Prelude to the 2012 Republican Party presidential primaries

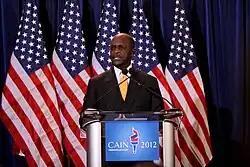
Herman Cain gained frontrunner status in October 2011. He ended his campaign December 3, 2011, after media reports of alleged sexual misconduct surfaced.

Over the summer of 2011, several Republican groups began a nationwide campaign to draft Texas governor Rick Perry to compete for the nomination. Perry began an aggressive networking and fundraising strategy to launch a viable campaign. He depended largely on evangelical Christians as his base, and held a prayer meeting with supporters one week before announcing his campaign. The prayer was held to save "a nation in crisis". His entry on August 14, 2011, garnered tremendous publicity and made him an instant top-tier candidate. He polled as the Republican frontrunner within days of his entrance into the race, posing a serious threat to other Christian conservatives, such as Michele Bachmann.